Tânia Martins

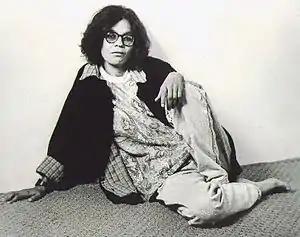
Tânia Martins

Tânia Martins ( Elvira Tânia Lopes Martins; born January 23, 1957) is an Afro-Brazilian poet.